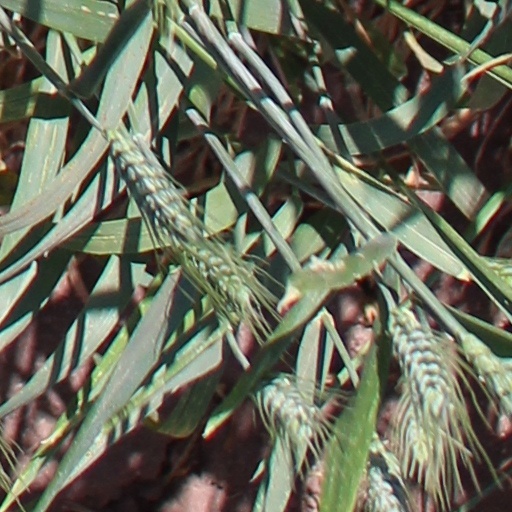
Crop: wheat